Valley Arena Gardens

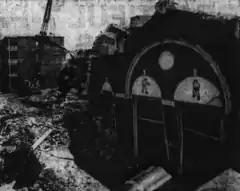
Mosaics of boxers can be seen above the doors of the inner entrance, as the building's burnt-out ruins were razed.

Only three days after that press conference, on December 26, 1952, the second started in the Circus Lounge of that building in the early hours of the morning. Future Holyoke fire chief William W. Mahoney, then a member of one of the companies which fought the fire, later went on to describe it as "one of the most vicious fires for smoke conditions [he'd] ever seen," severe enough that an eye doctor had to set up a first aid station at the scene. The three-alarm fire quickly spread, and led to tenants across South Holyoke being roused from their beds in case of a possible evacuation. In total the fire caused an estimated $250,000 of damages (approx. $2.3 million in 2018 USD), and injured 6 firefighters. The fire had begun in the basement, and with the premises flooded for several days, firefighters were not immediately able to determine its cause. While formal inquests were made and hours of testimony given by the owners and multiple employees under oath, conflicting accounts were found and the fire was deemed "of unknown but suspicious origin" by the state police captain tasked with its investigation.